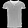
Label: T - shirt / top